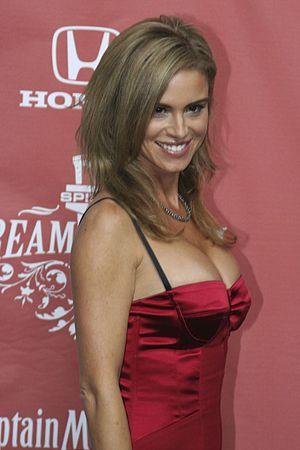
Elizabet Russell, connue sous le nom de Betsy Russell, est une actrice américaine née le 6 septembre 1963 à San Diego, en Californie.